Joseph Louis, Prince of Lorraine-Vaudémont

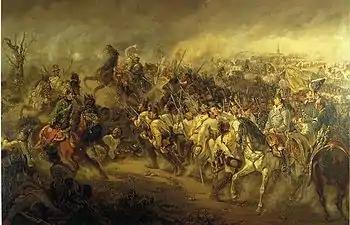
Battle of Stockach, 25 March 1799

In March 1799, the Prince of Vaudémont served in the army of Archduke Charles, Duke of Teschen in Swabia. He commanded a brigade that consisted of the "Kaiser" Cuirassier Regiment Nr. 1 and the "Duke Albert" Cuirassier Regiment Nr. 3. He was successful leading his cavalry at the Battle of Stockach on 25 March 1799. He commanded an infantry division at the First Battle of Zurich on 4–7 June 1799. For his good leadership at Zurich, Archduke Charles wrote a letter of commendation to Emperor Francis. At Zurich, Vaudémont's division included two battalions each of the "Kaiser" Infantry Regiment Nr. 1 and "Gemmingen" Infantry Regiment Nr. 21, two squadrons of the "Waldeck" Dragoon Regiment Nr. 7, and one squadron of the "Motschlitz" Uhlan Regiment Nr. 1.